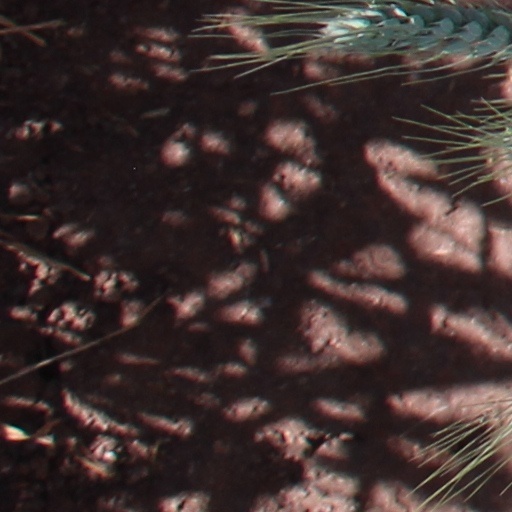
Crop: wheat